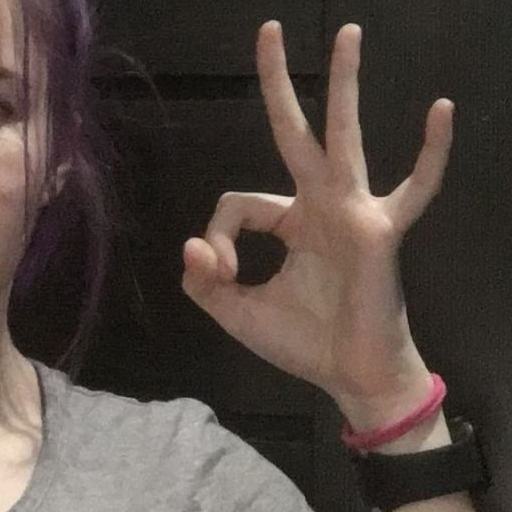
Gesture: ok